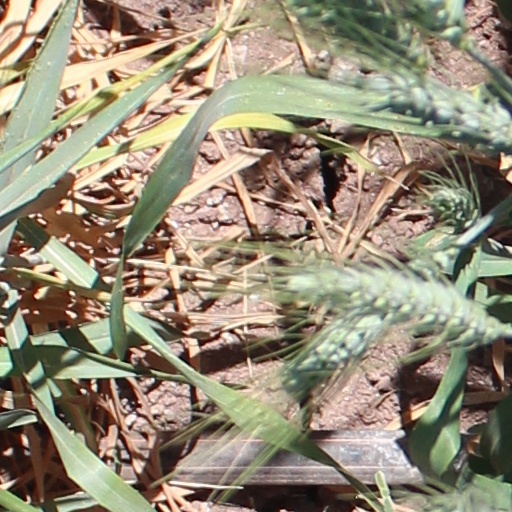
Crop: wheat